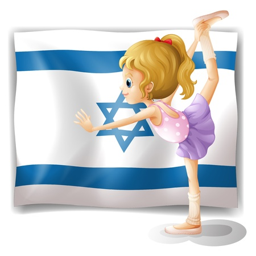
illustration of a gymnast in front of the flag on a white background vector